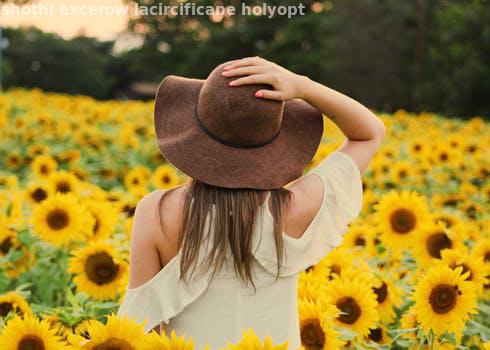
Label: Watermark